Genocides in history (World War I through World War II)

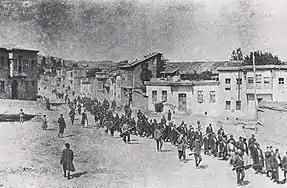
Armenian civilians, escorted by armed Ottoman soldiers, are marched through Kharpert to a prison in the nearby Mezireh district, April 1915.

On 24 May 1915, the Allied Powers (Britain, France, and Russia) jointly issued a statement which for the first time ever explicitly charged a government, the Ottoman Empire, with committing a "crime against humanity" in reference to that regime's persecution of its Christian minorities, including Armenians, Assyrians and Greeks. Many researchers consider these events a single genocide rather than separate genocides, based on their belief that all of these genocides were part of the planned ethnoreligious purification of the Turkish state, a policy which was implemented and advanced by the Young Turks.